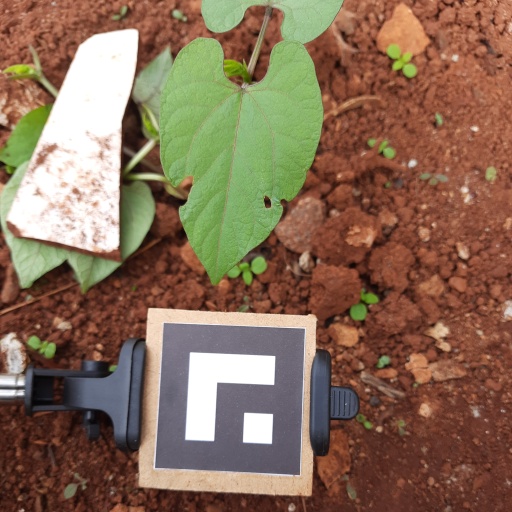
Observations: flat surface, eating holes in the center, eating holes in the edge, under shade